List of Australian Army generals

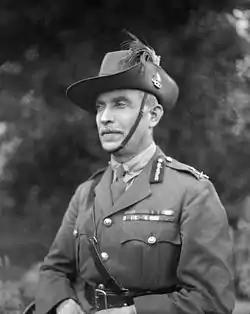
Sir Harry Chauvel, the first Australian officer to attain the rank of lieutenant general (1917) and general (1929)

The following is a list of Australians who have attained general officer rank in the Australian Army; that is, officers who have held the rank of field marshal (five-star rank), general (four-star rank), lieutenant general (three-star rank), major general (two-star rank) or brigadier general (one-star rank). The Commonwealth Military Forces were established on 1 March 1901, following the Federation of Australia, as Australia's ground forces. The service was reorganised and re-titled as the Australian Military Forces in 1916 and then to the Australian Army in 1980. Major Downes, commandant of the military forces in Victoria in 1901 and a retired British Army major general, saw his British Army rank reciprocated in the Commonwealth Military Forces; he thus became the first person to attain general officer rank in the Australian forces.